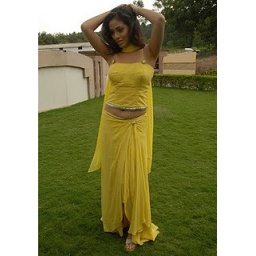
Copy of spicy actess Sada in yellow dress